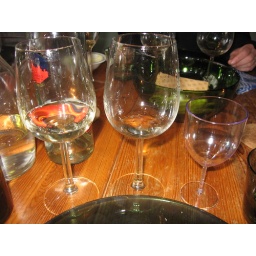
Wine in glass and plastic